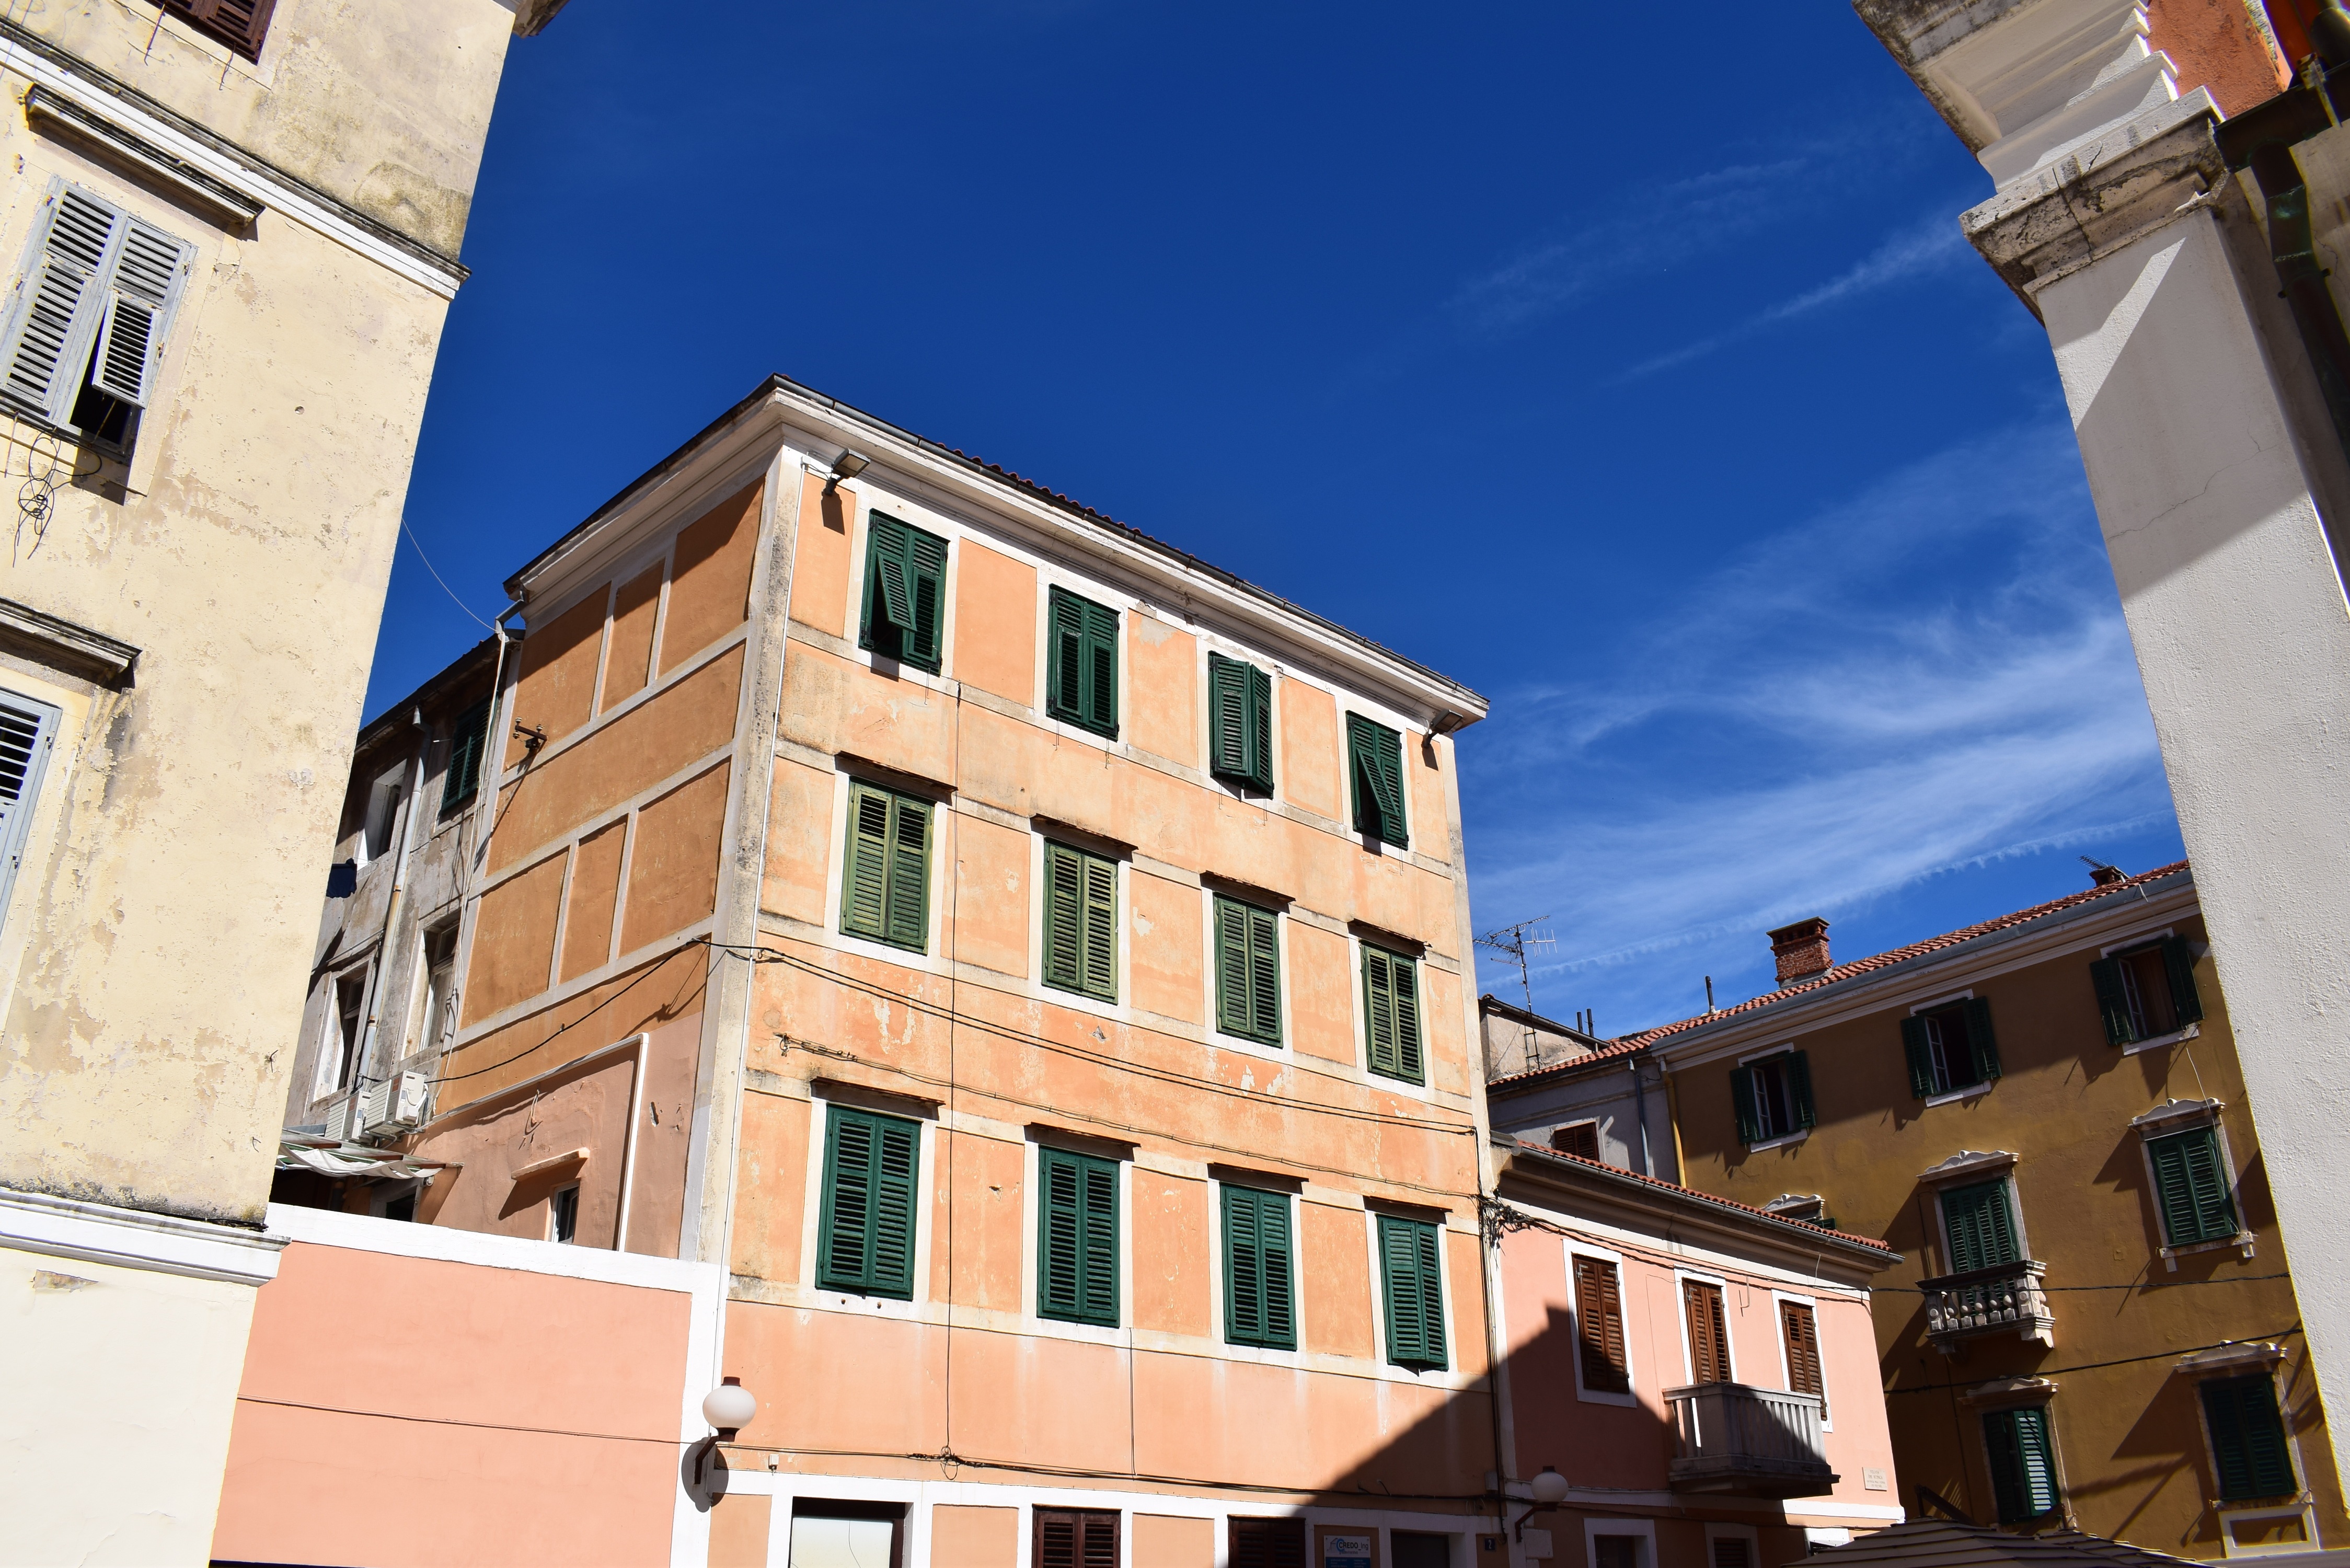
architecture, window, town, building, city, downtown, plaza, square, facade, apartment, neighbourhood, zadar, urban area, human settlement